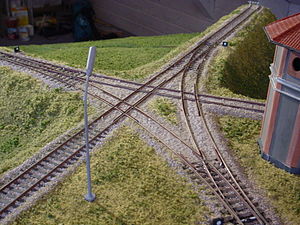
Sporfemkant
Sporfemkant på modeljernbane.
En sporfemkant er et sporforløb med form som et pentagram, der benyttes til at vende rullende materiel, især damplokomotiver med tender. Det blev især benyttet i Italien på steder, hvor vedligeholdelse af drejeskiver blev anset for problematisk.